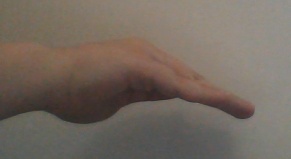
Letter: haa